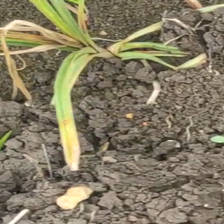
Weed species: Digitaria_SP_(Digitaria Sanguinalis )